Dzaïr News

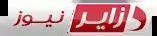
Arabic version of the channel's logo

Dzaïr News was an Arabic-language satellite television channel broadcasting from Hydra. Dzair News was set up by Algerian businessman Ali Haddad with a number of Arab intellectuals from Algeria and the Arab World.